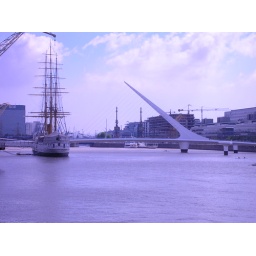
A nifty foot bridge and cool boat down by the river